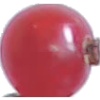
Label: redcurrant